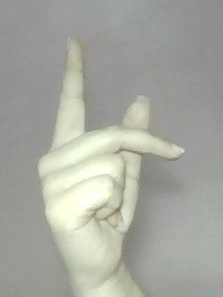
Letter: dha